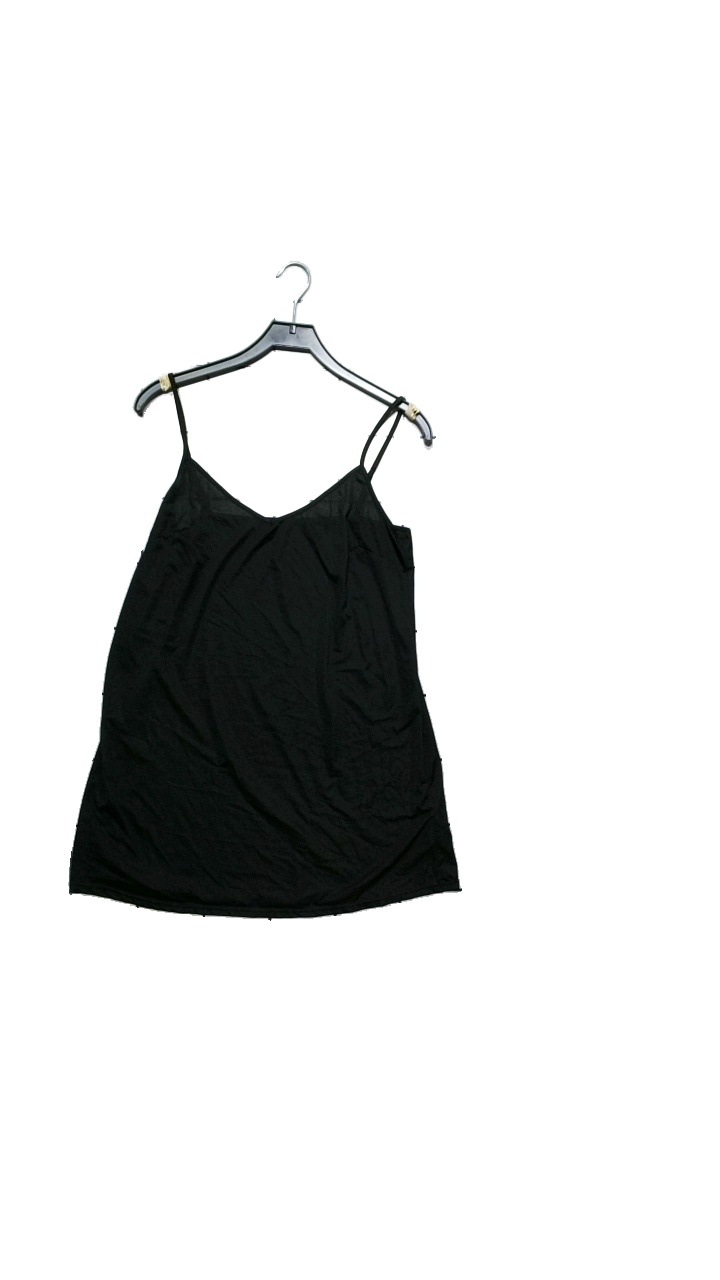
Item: Top (Ladies)
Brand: Missing
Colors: Black
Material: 100% polyester
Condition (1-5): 4
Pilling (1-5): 4
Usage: Reuse
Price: <50